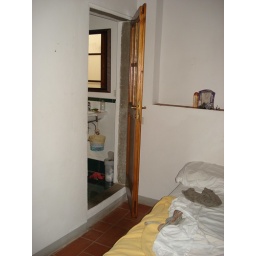
bathroom door in our room